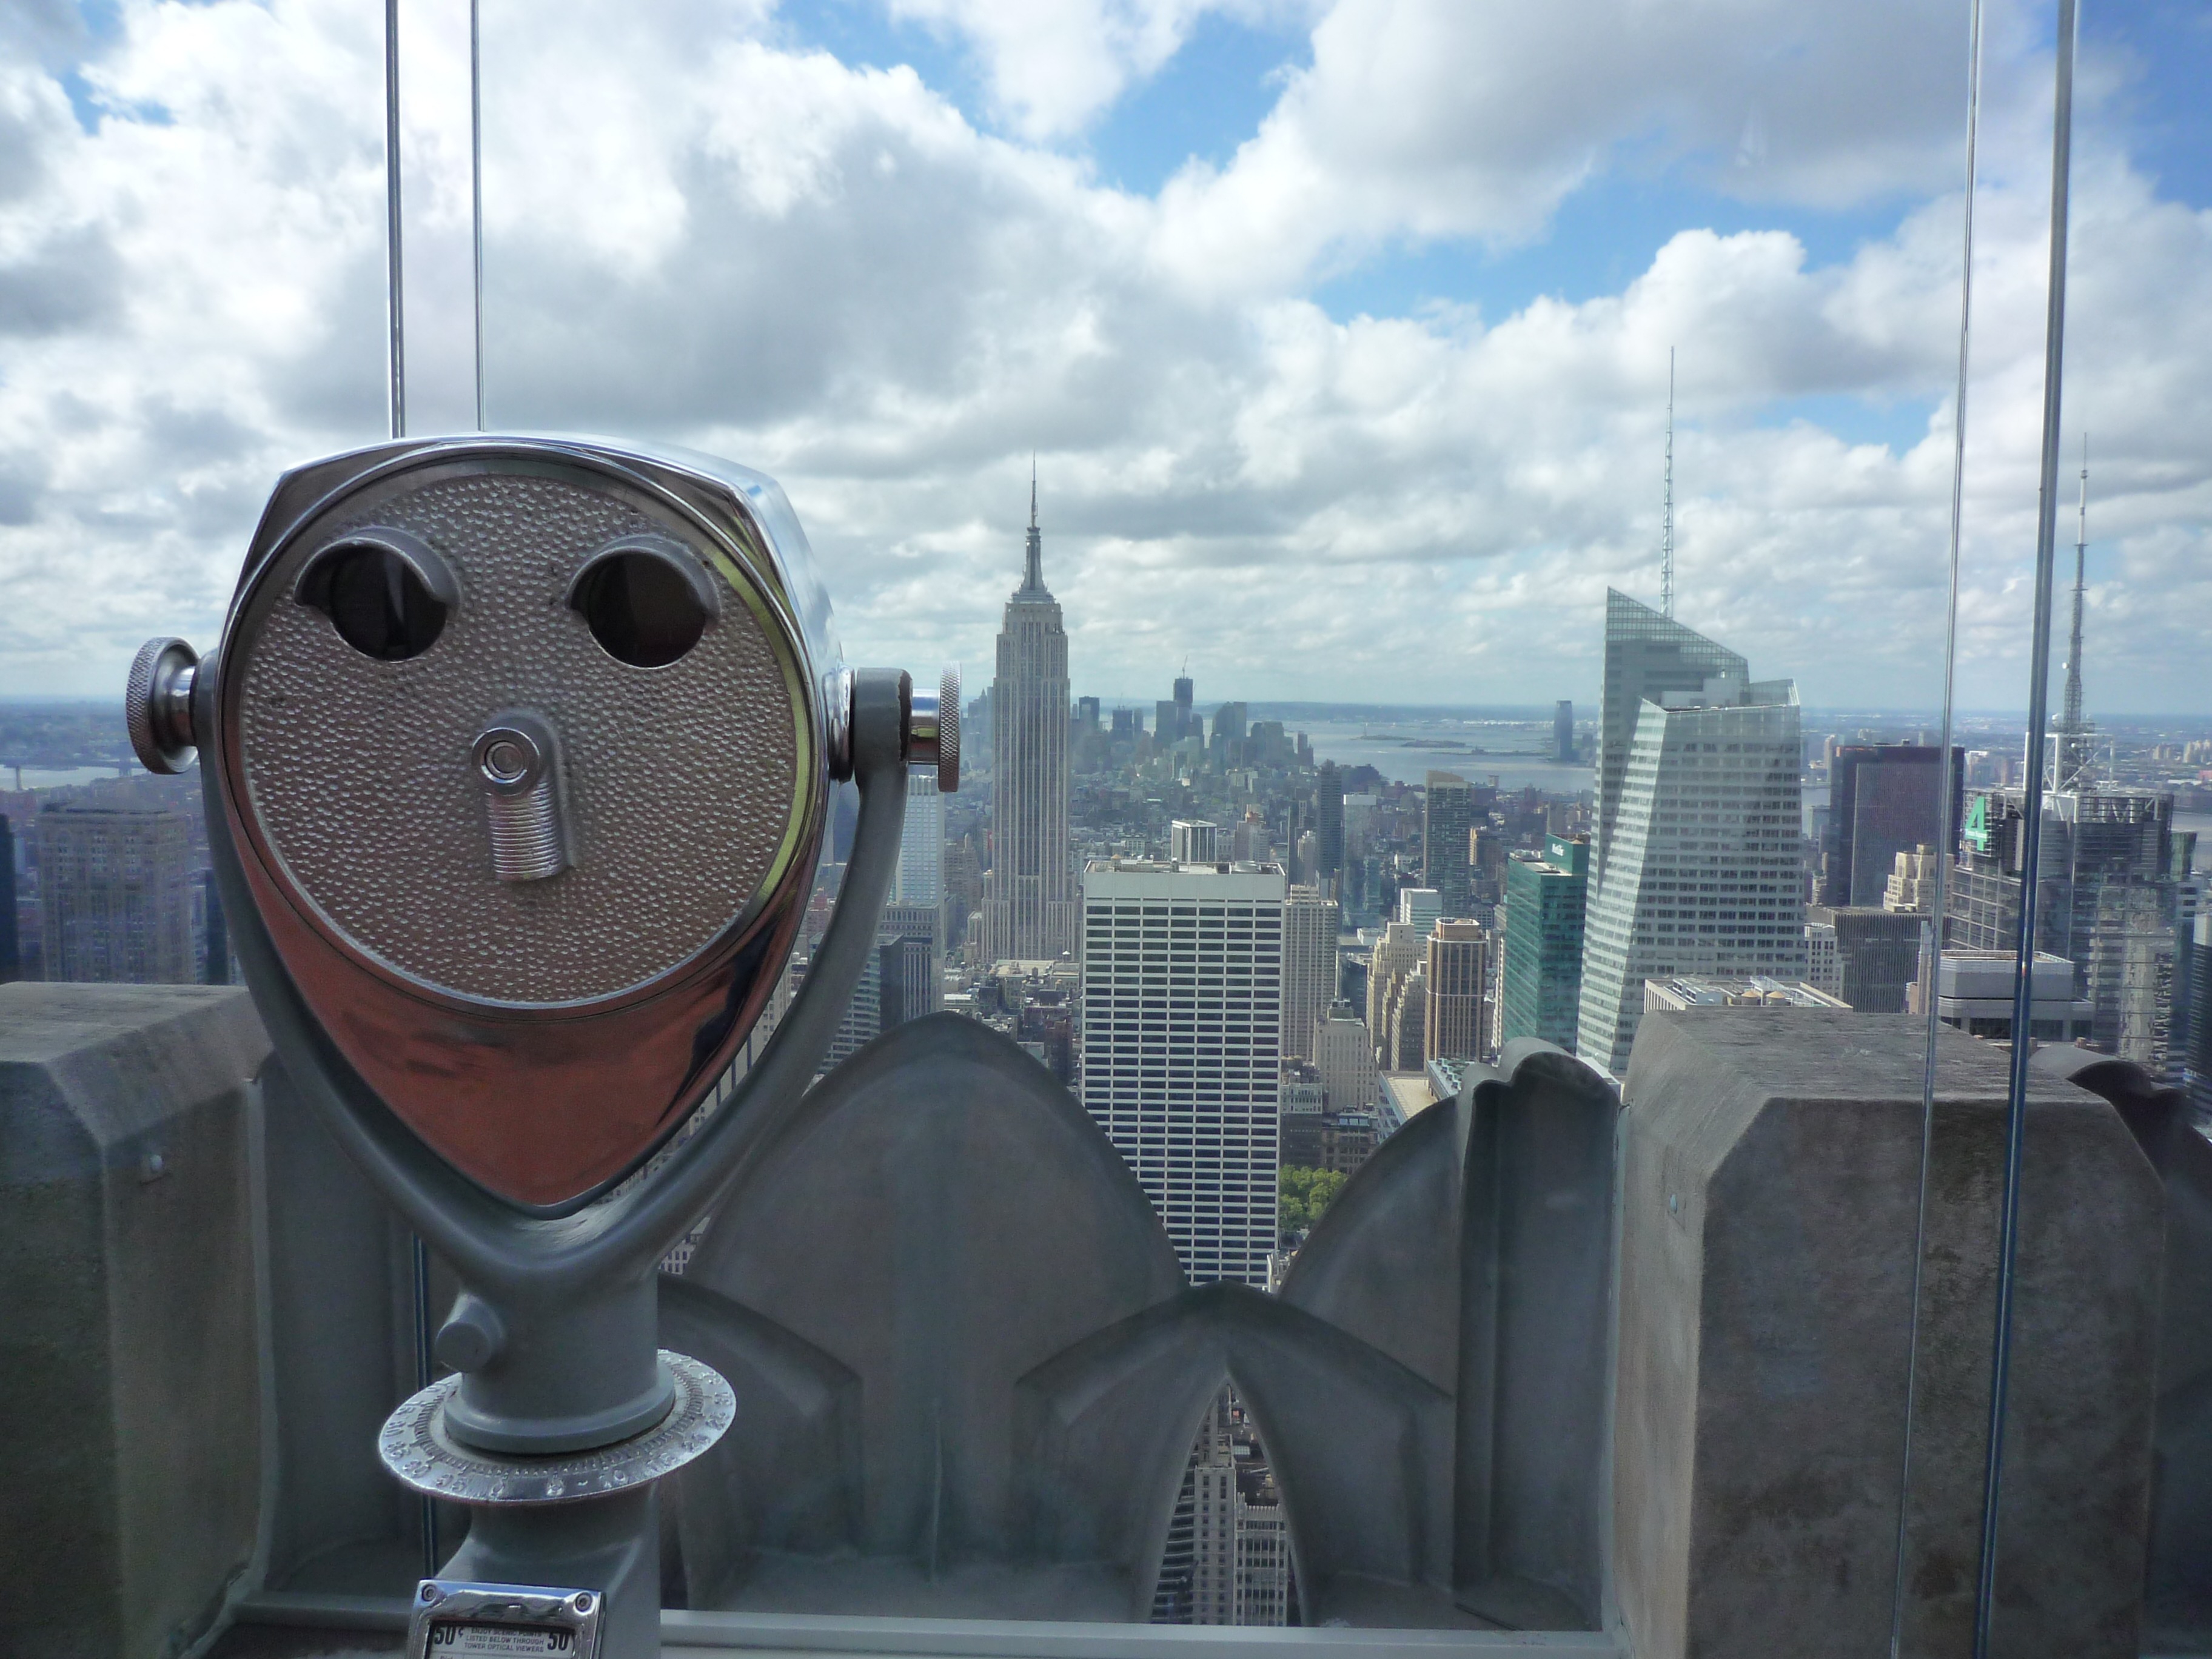
skyline, city, new york, new york city, monument, statue, vehicle, nyc, usa, sculpture, ny, big apple